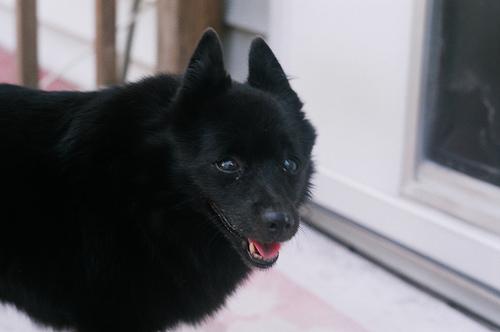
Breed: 201-n000024-schipperke